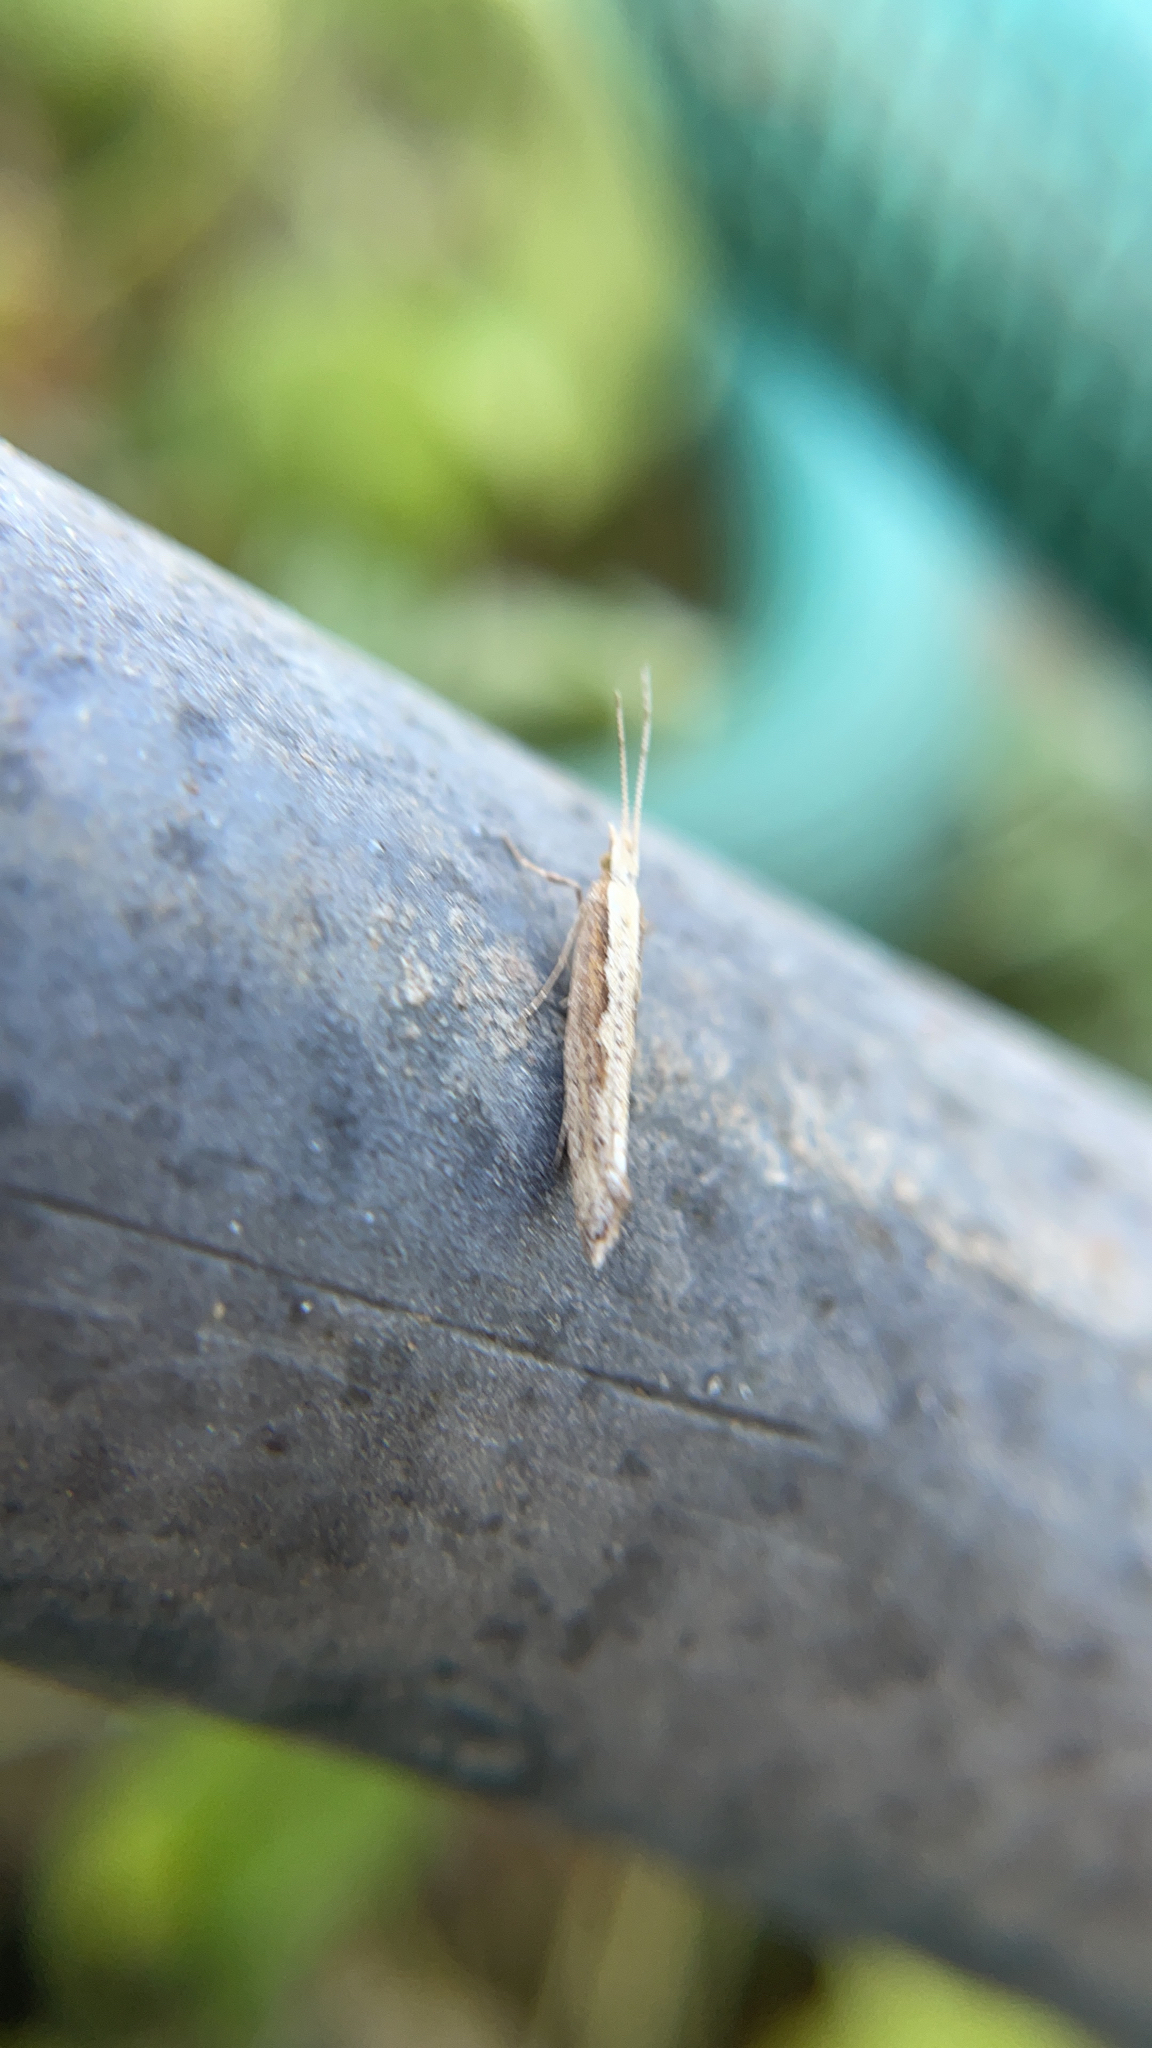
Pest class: diamondback_moth